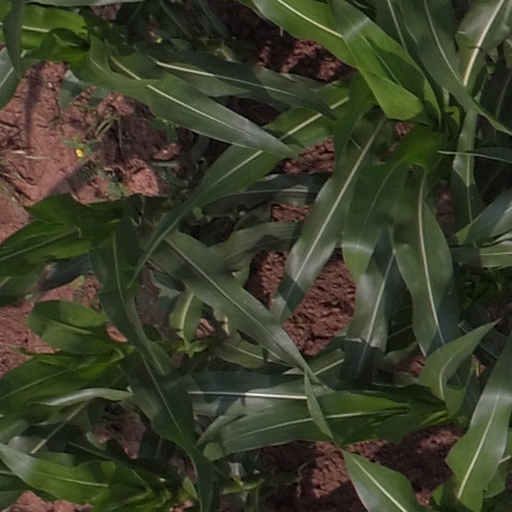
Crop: maize; corn